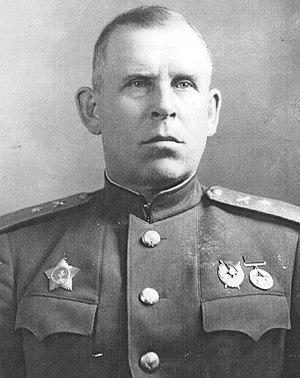
Ivan Alekseïevitch Sousloparov, né le 19 octobre 1897, mort le 16 décembre 1974, est un général soviétique qui servit comme représentant auprès du gouvernement français et des Alliés en Europe au S.H.A.E.F entre 1944 et 1945. Il fut le signataire pour l'Union soviétique de l'acte de capitulation du 7 mai 1945 à Reims.